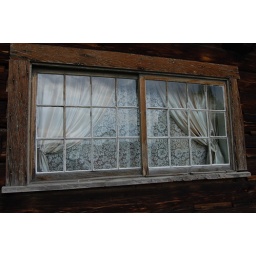
Lace curtains in a window